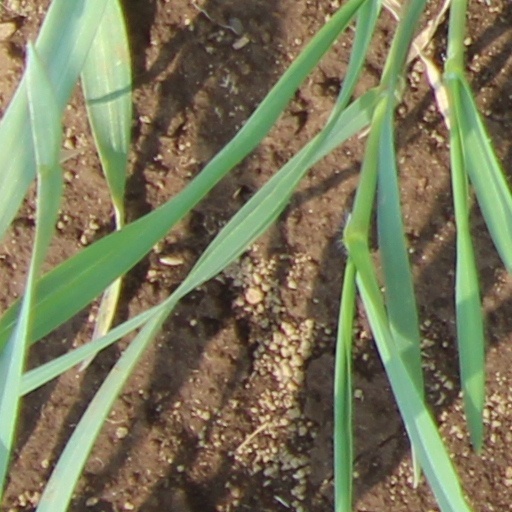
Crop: wheat